Random Acts of Heroic Love

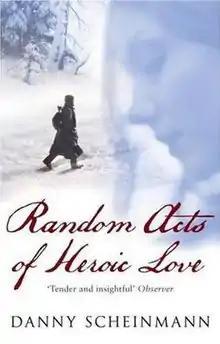
Cover of UK hardback (Doubleday imprint)

Random Acts of Heroic Love (2007) is a semi-autobiographical debut novel by the author and actor Danny Scheinmann. It follows the parallel stories of two unconsciously connected men in two different time eras motivated by the memory of love: Moritz Daniecki, a young Austro-Hungarian soldier captured by the Russians during the First World War and sent to a POW camp in Siberia, who decides to escape in 1917 and walk thousands of miles for the sake of his childhood sweetheart Lotte; and Leo Deakin, who loses his beloved girlfriend Eleni in a bus crash in Ecuador in 1992, and in his despair embarks on his own journey of discovery and self-reconciliation.